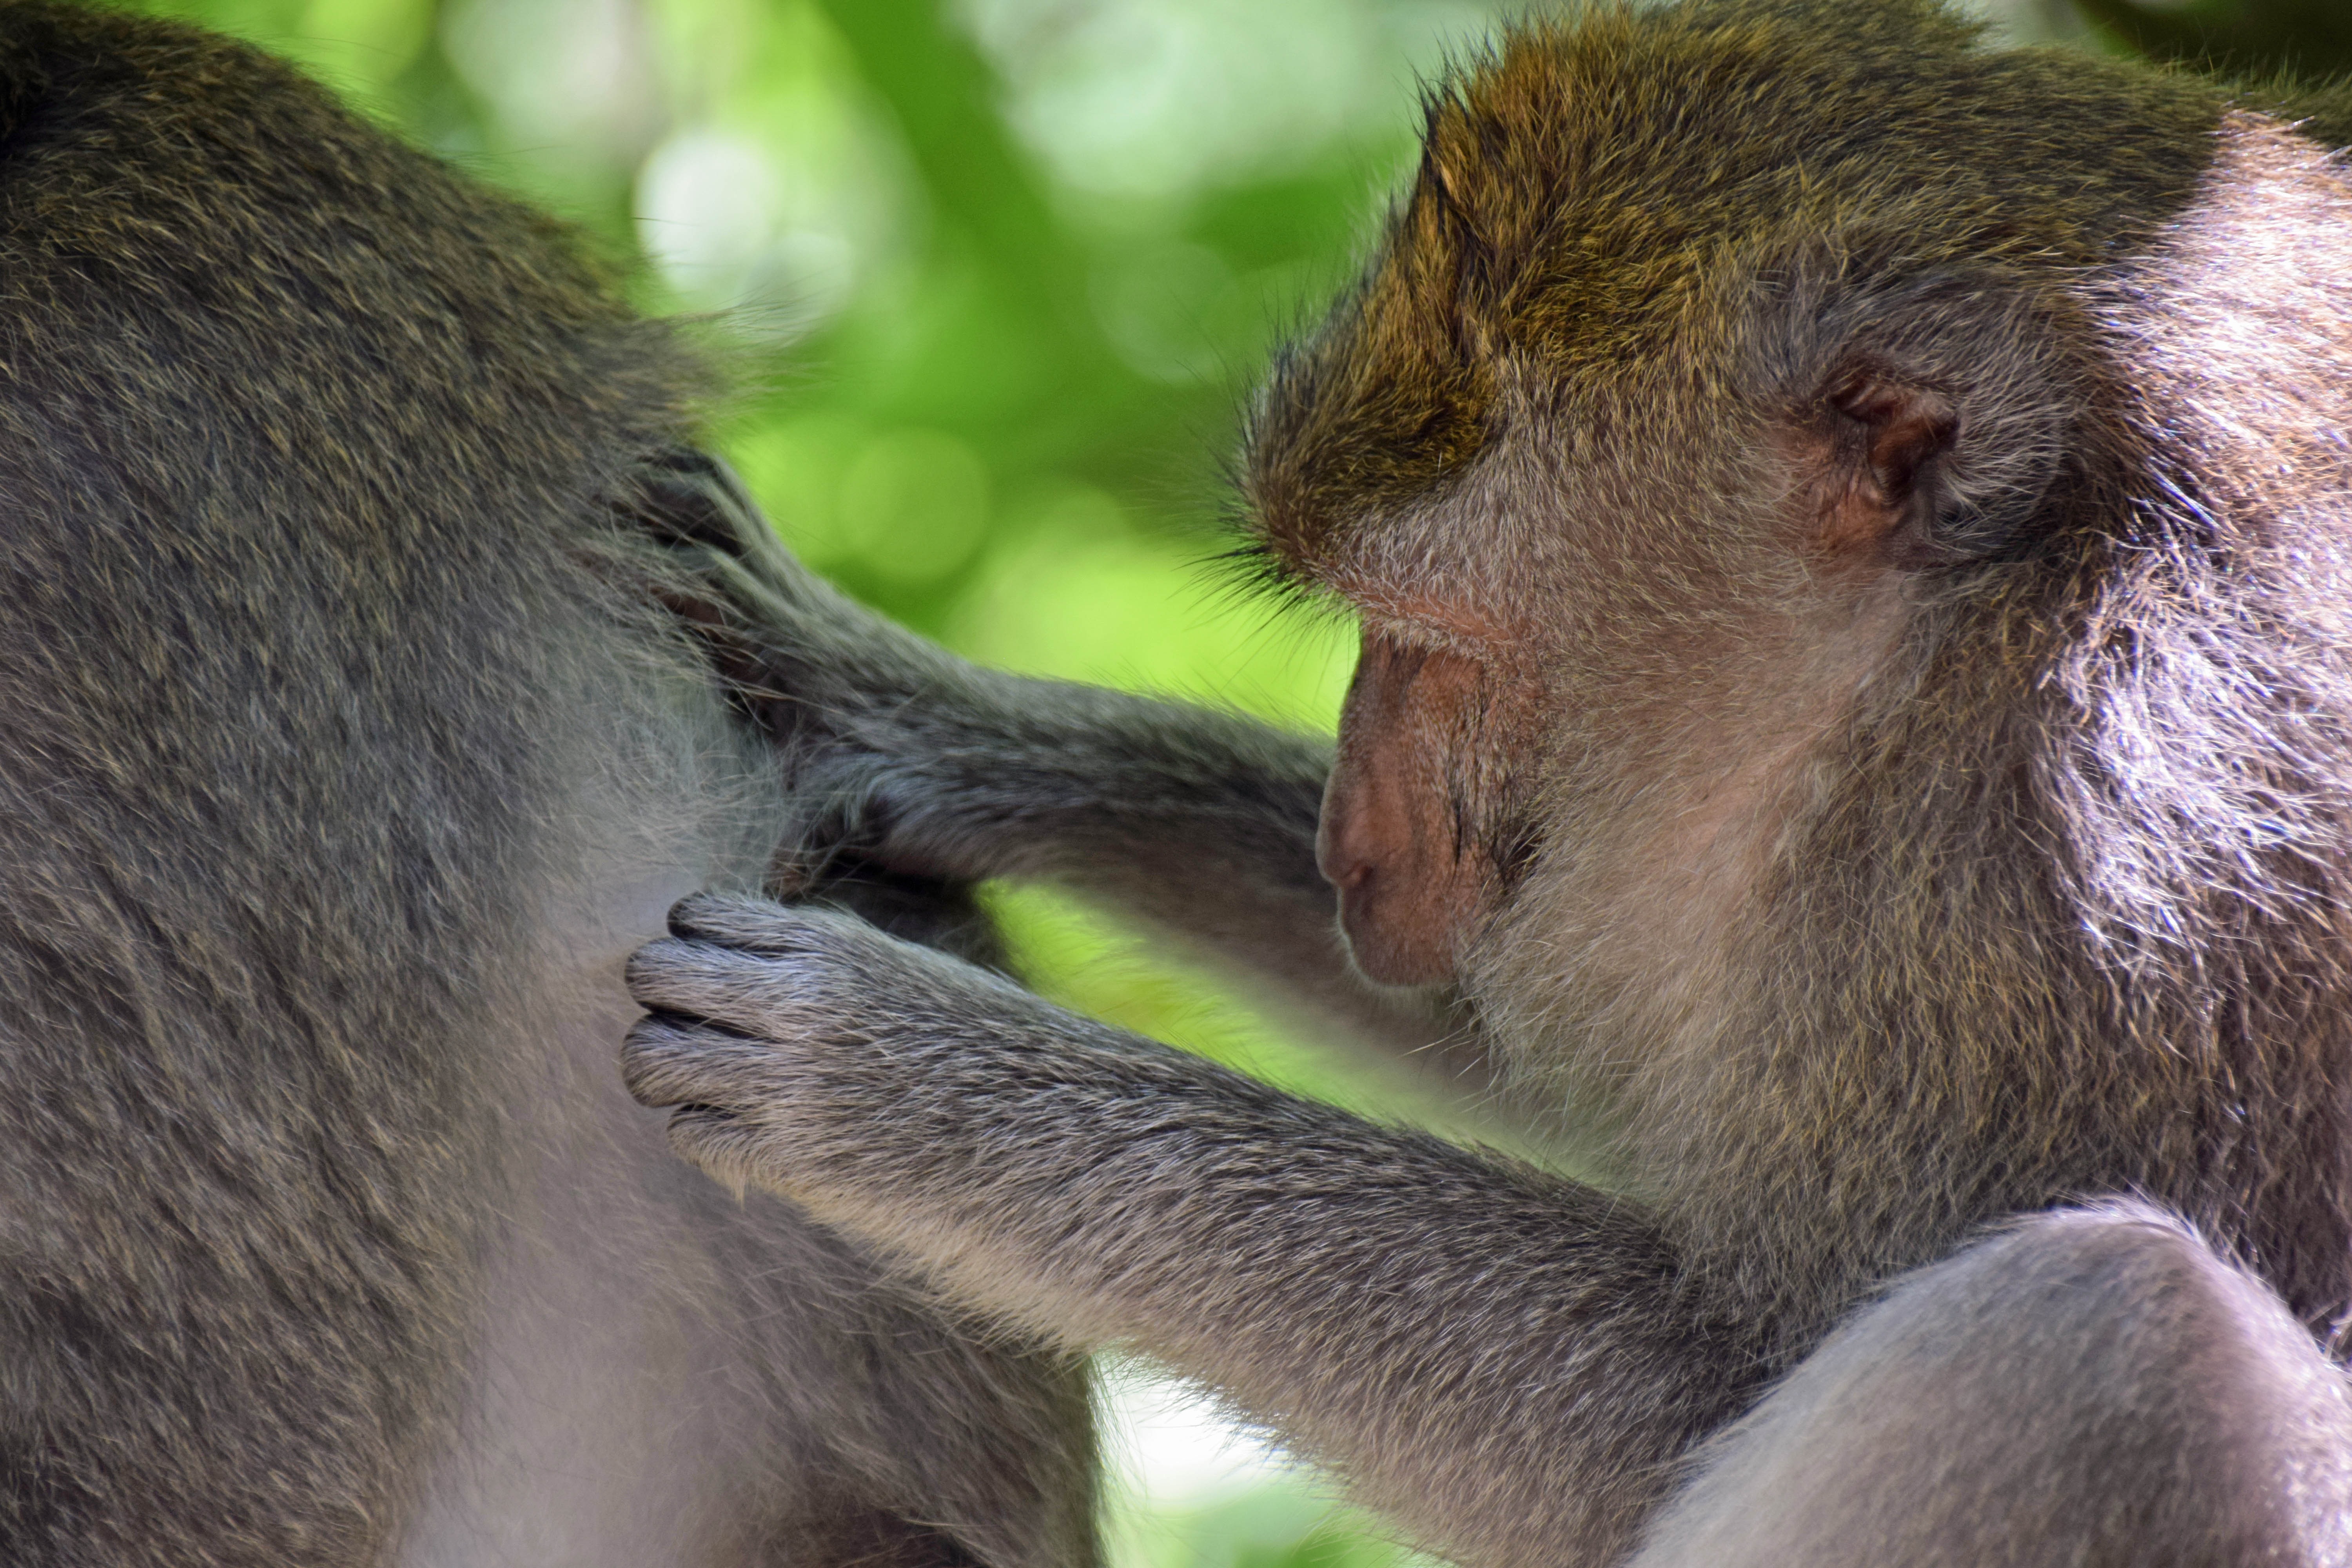
nature, travel, wildlife, zoo, mammal, fauna, primate, snout, ape, baboon, animals, vertebrate, indonesia, bali, macaque, old world monkey, body care, monkey forest, delouse, ubud, lice search